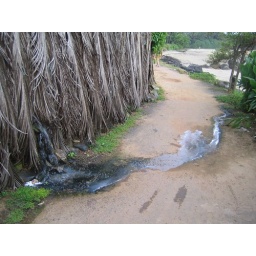
Shower water exiting house in Columb